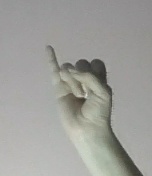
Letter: meem